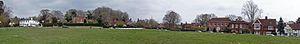
Chiddingfold est un village situé dans le district du Waverley dans le Surrey en Angleterre.